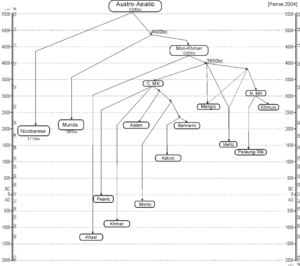
Les langues austroasiatiques sont une famille de langues essentiellement parlées en Asie du Sud-Est et dans l'est de l'Inde. Leur nom vient du grec pour « Asie du Sud ».